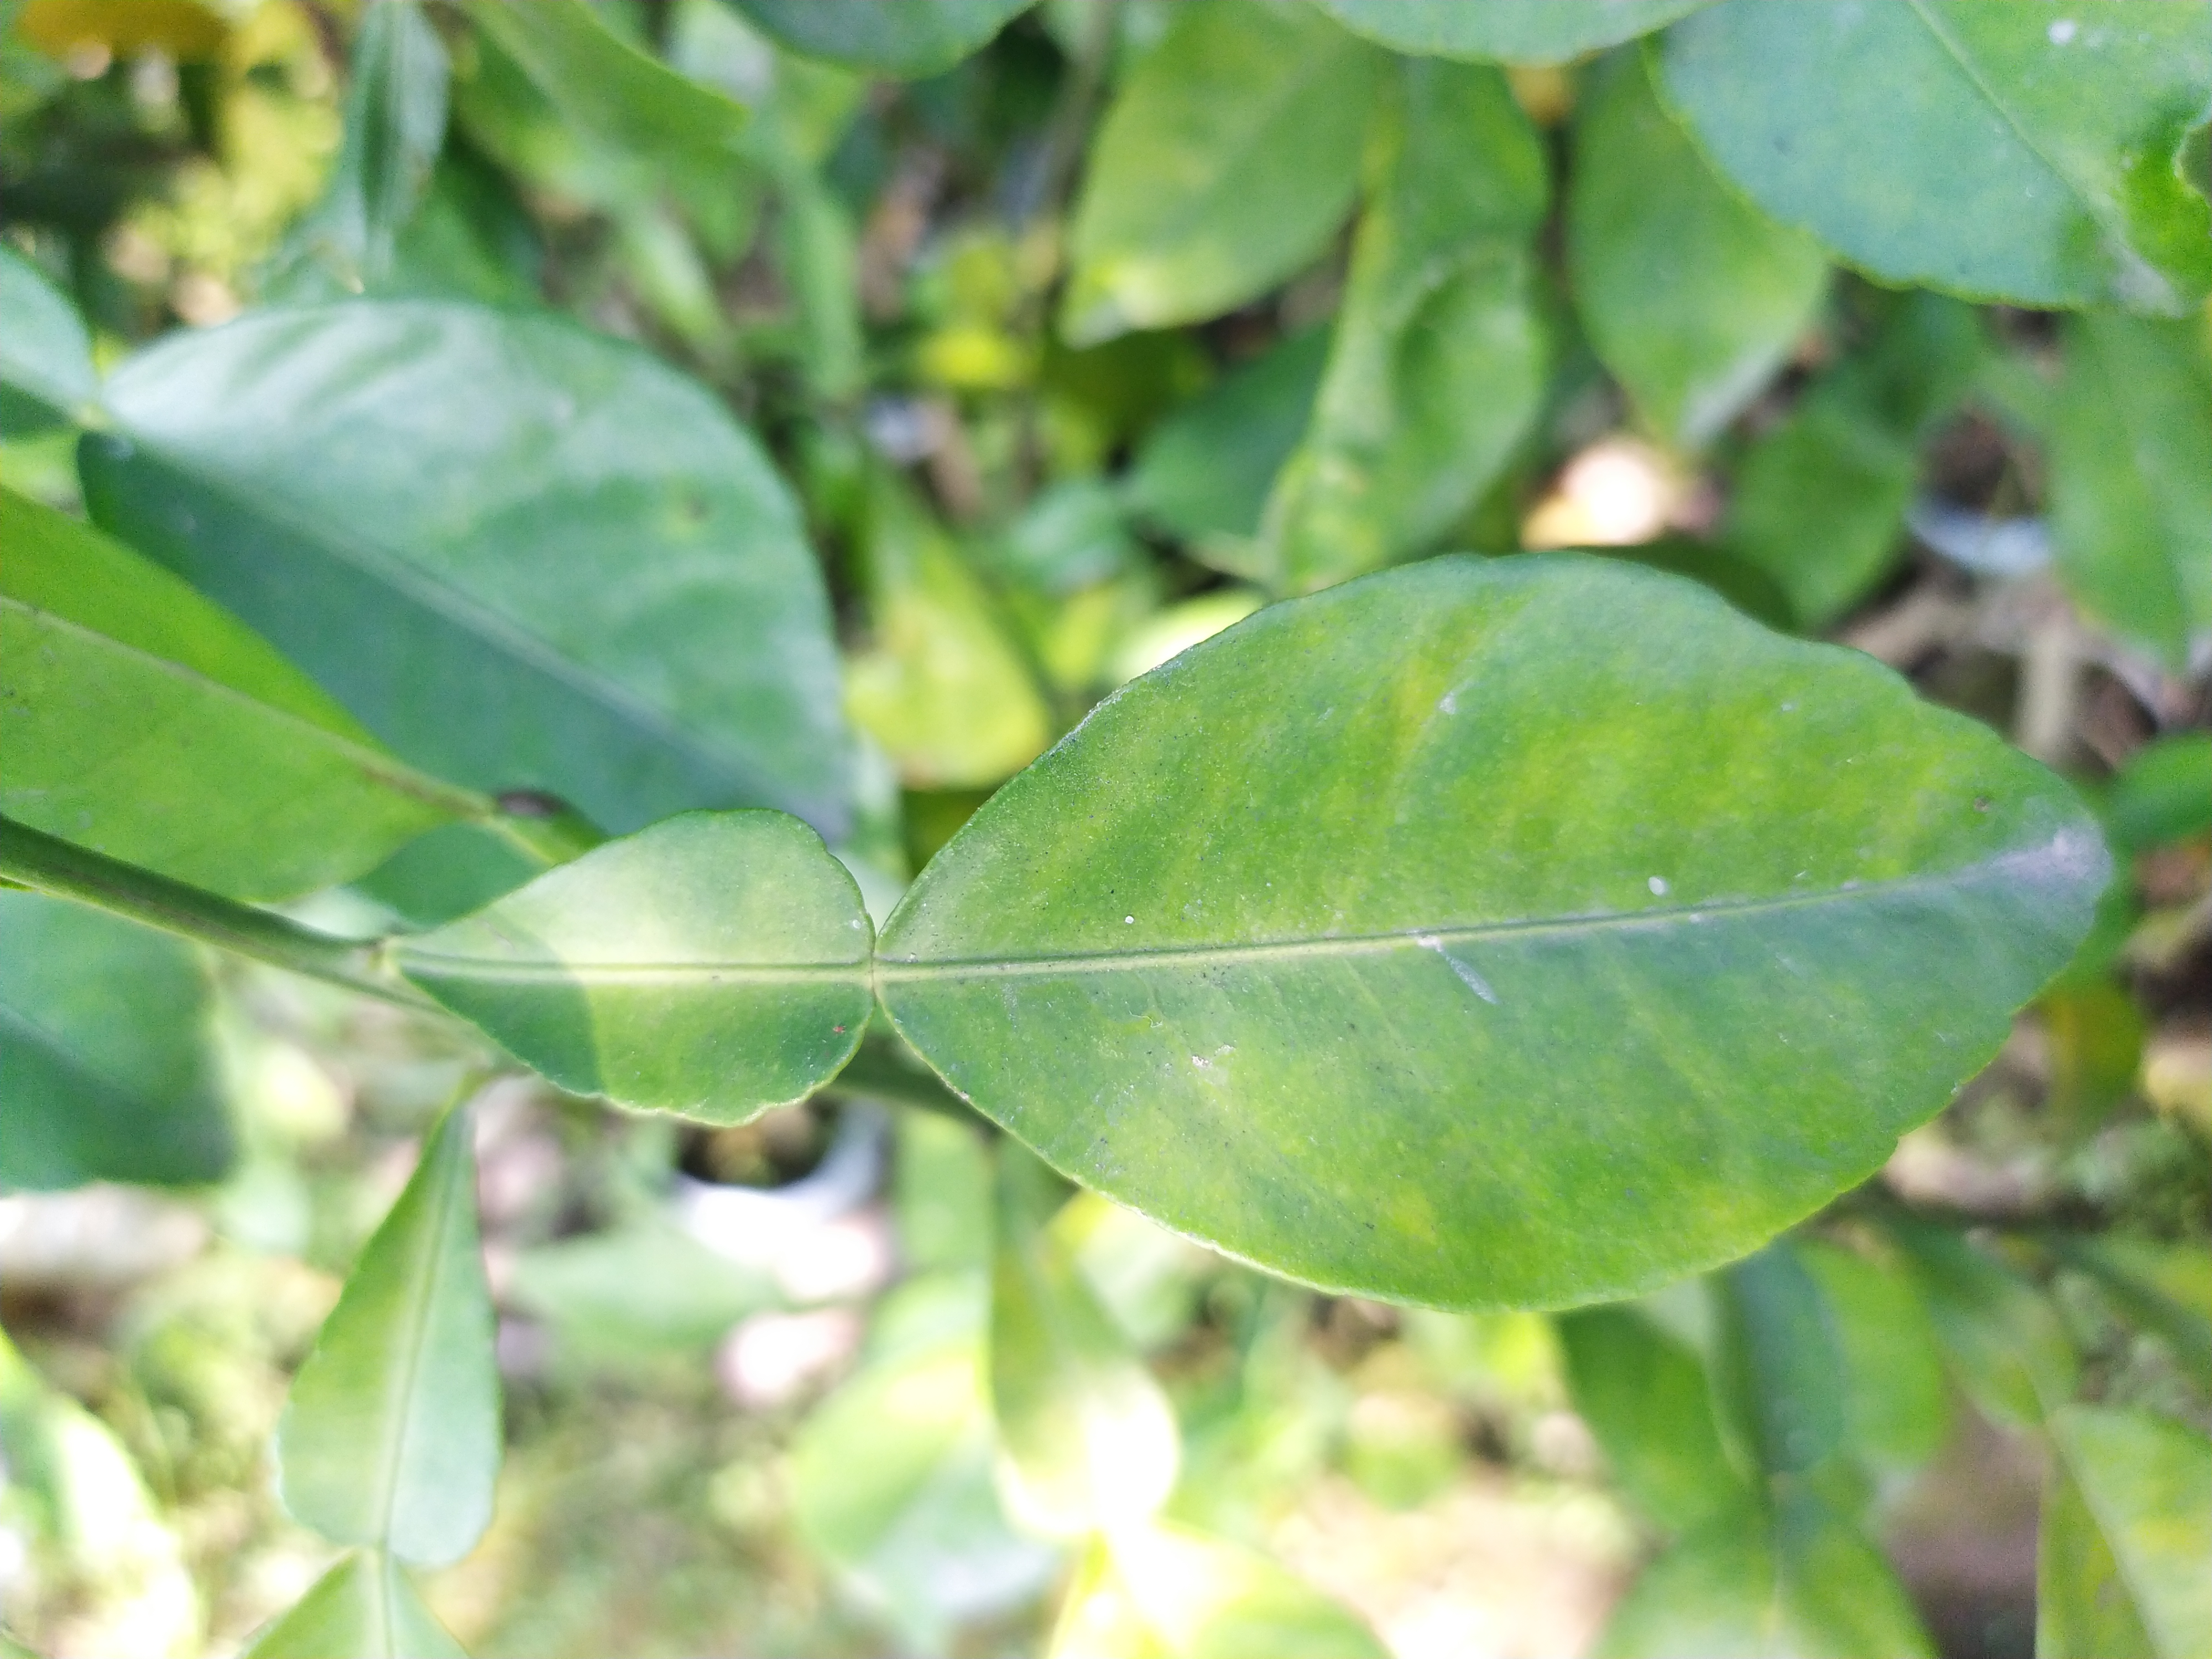
Mandarin leaf variety: Nagpuri